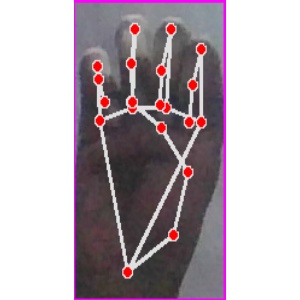
अक्षर: म